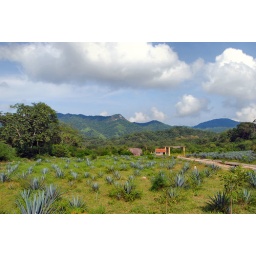
small blue agave field in front of the Sierra Madre foothills